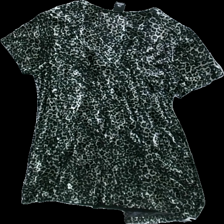
View: back
Type: Top
Category: Ladies
Brand: Not in the list
Brand text on label: Emm
Colors: Black, White, Grey
Material: 75% nylon 25% polyester
Pattern: Animal print
Cut: None
Size: L
Season: All
Price range: 50-100
Recommended usage: Reuse